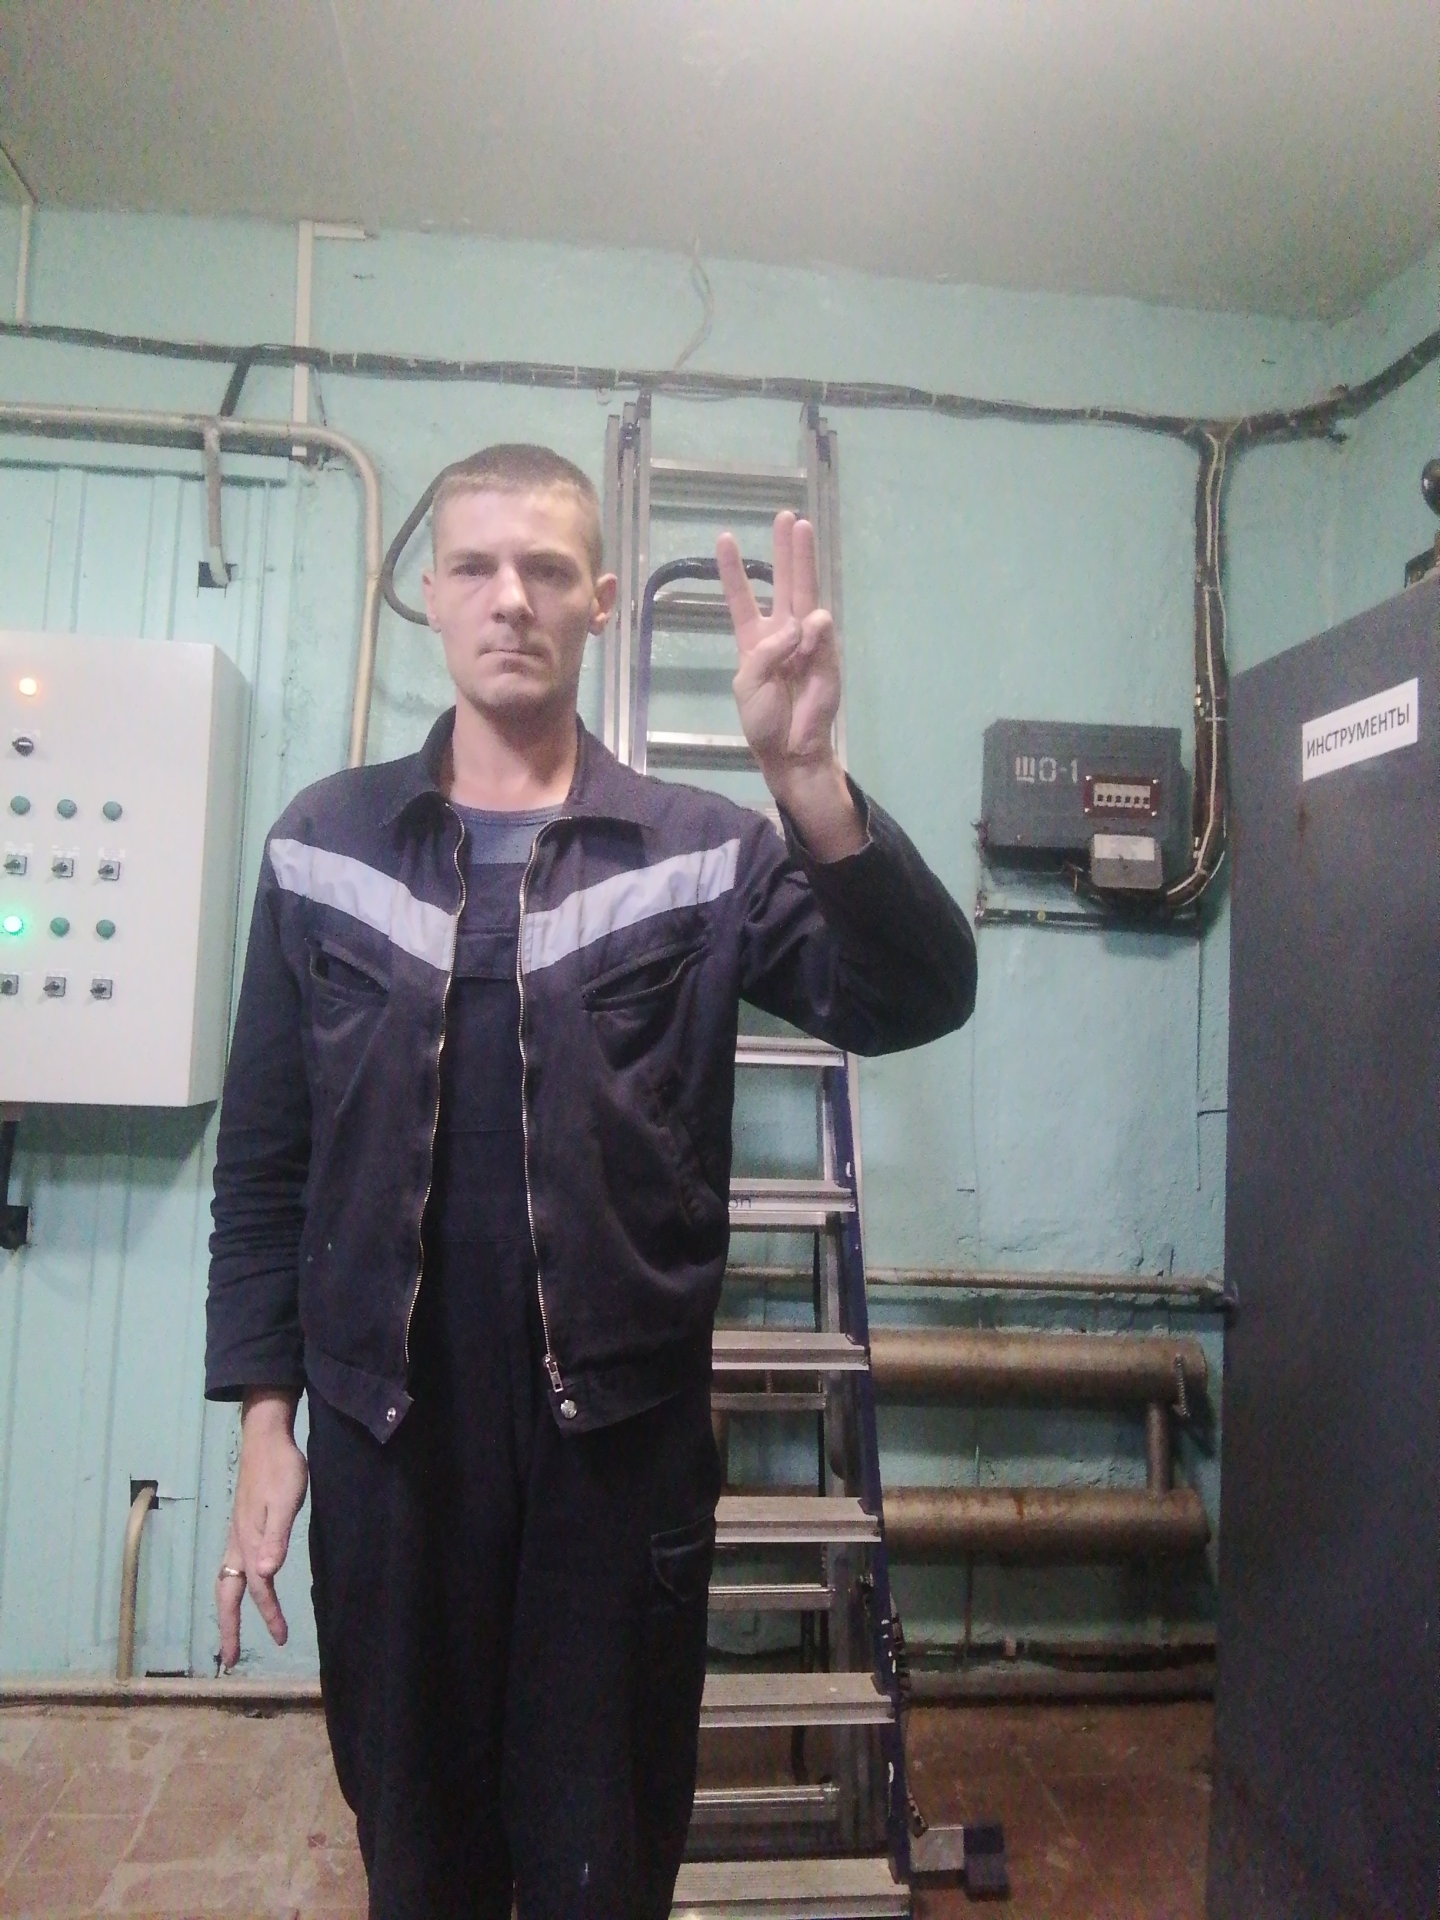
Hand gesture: three